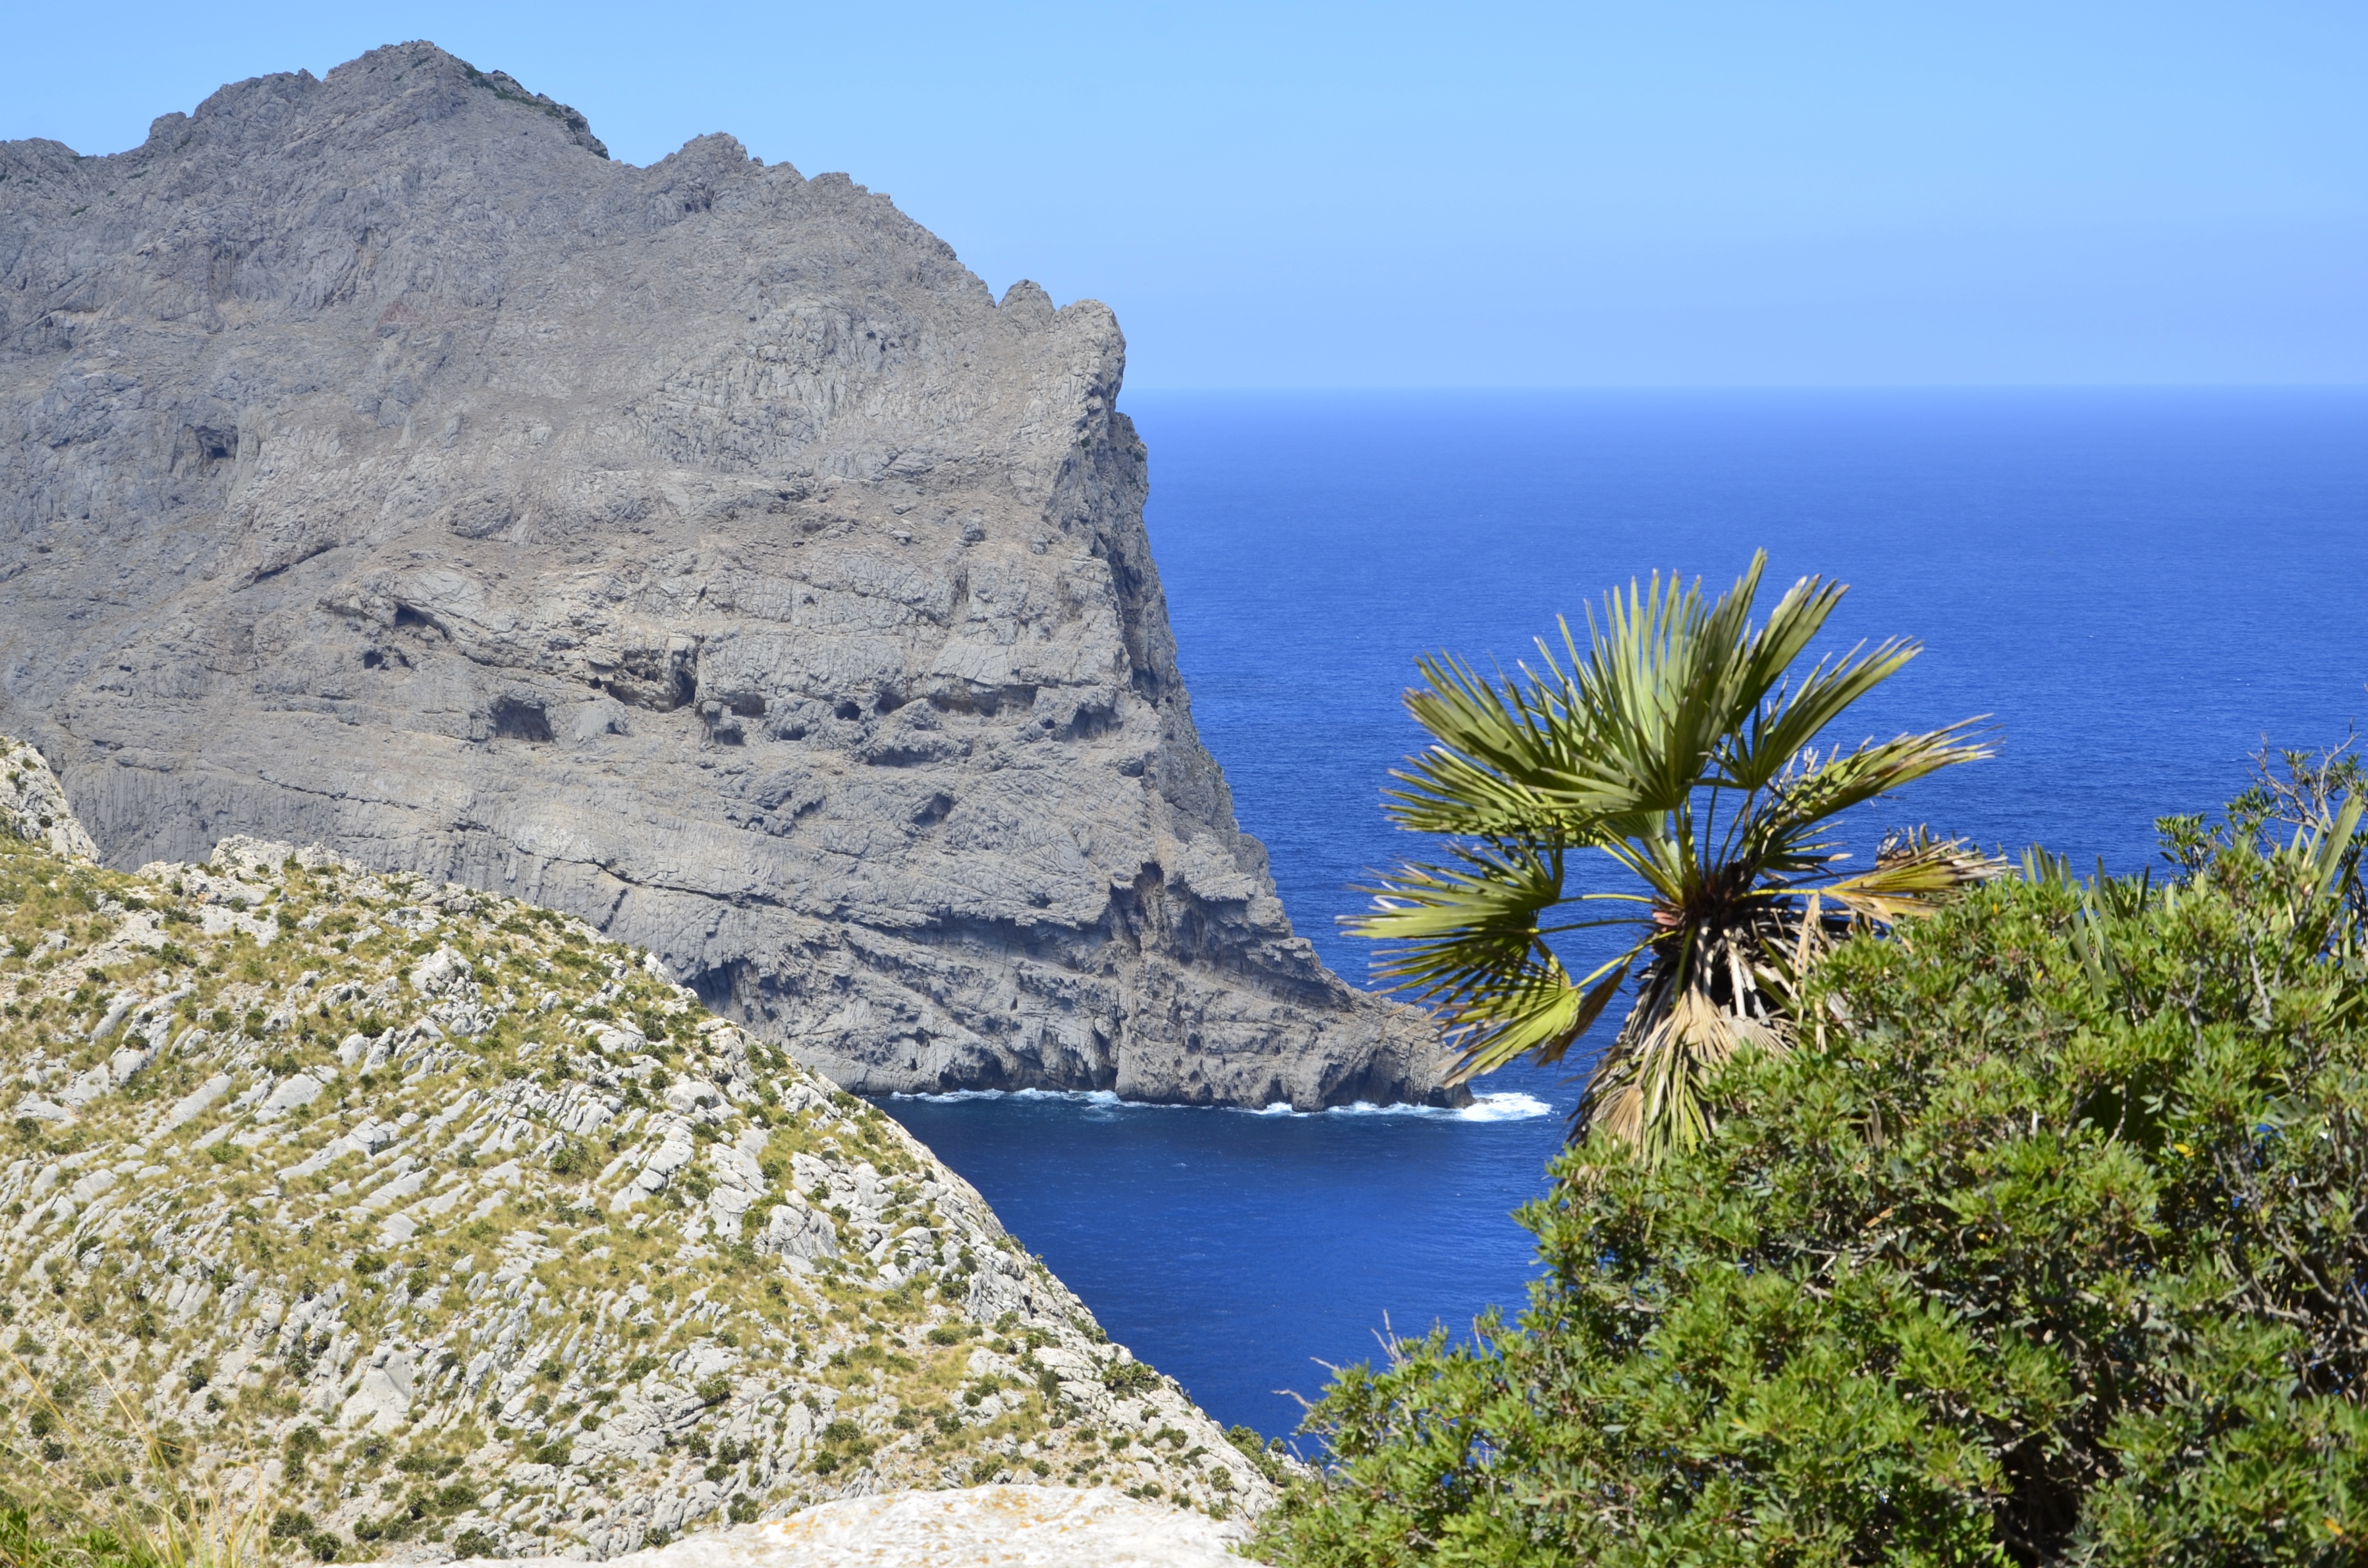
beach, landscape, sea, coast, tree, rock, ocean, mountain, shore, lake, vacation, cliff, cove, bay, terrain, body of water, geology, mountains, mallorca, cape, landform, geographical feature